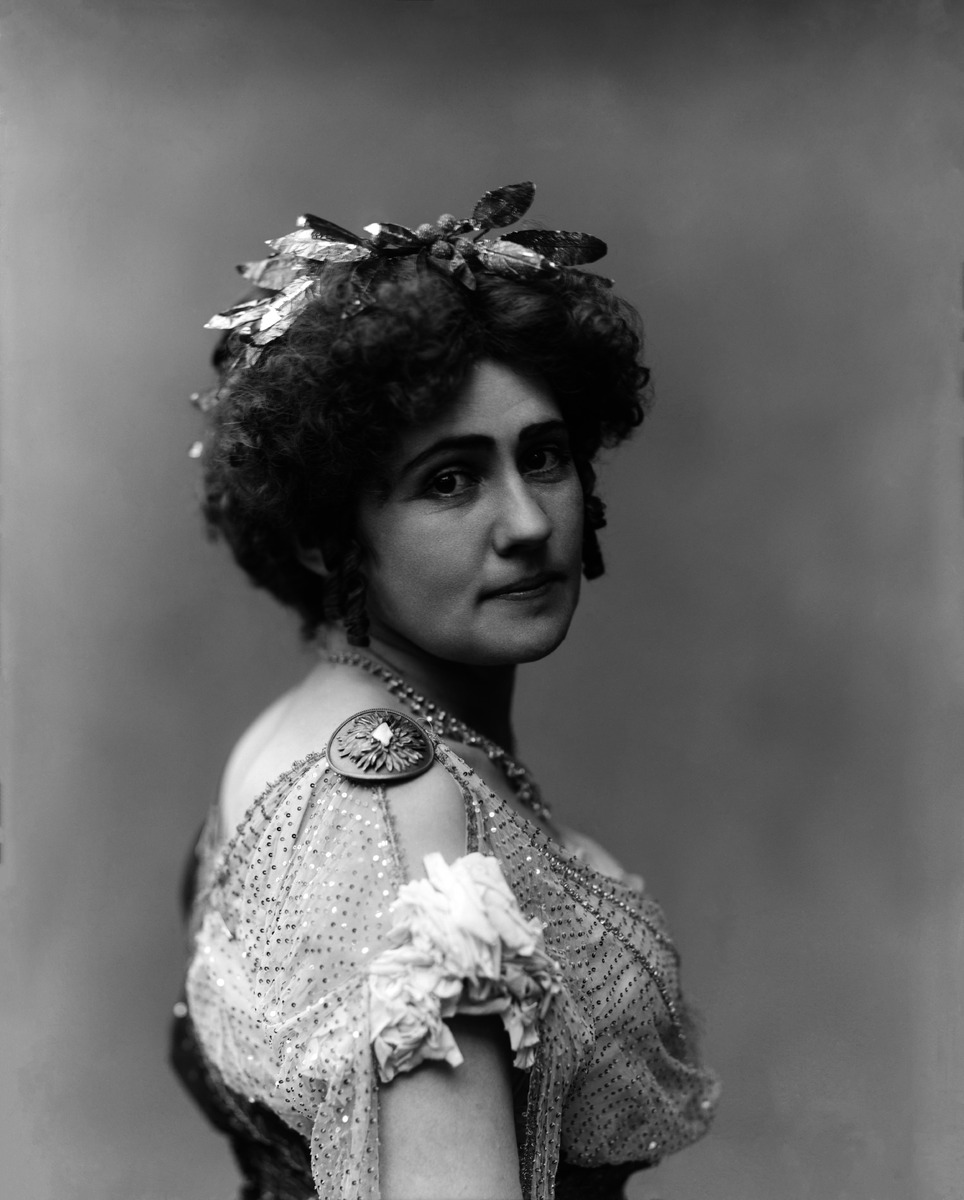
Oopperalaulaja Aino Ackté (1876-1944), paljetein koristellussa juhla- tai roolipuvussa päässään hiuskoriste
sisällön kuvaus: Oopperalaulaja Aino Ackté (1876-1944), paljetein koristellussa juhla- tai roolipuvussa päässään hiuskoriste. Asu saattaa liittyä Thaïs-oopperaan, jota esitettiin Kansallisteatterissa keväällä 1919. mustavalkoinen
Kuvaaja: Nyblin, Daniel, valokuvaaja
Ajankohta: kuvausaika 1910-luku
Aiheet: Ackté, Aino, puvut, naisten puvut, kampaukset, pukuhistoria, hiuskoristeet, ooppera, näyttämötaiteilijat